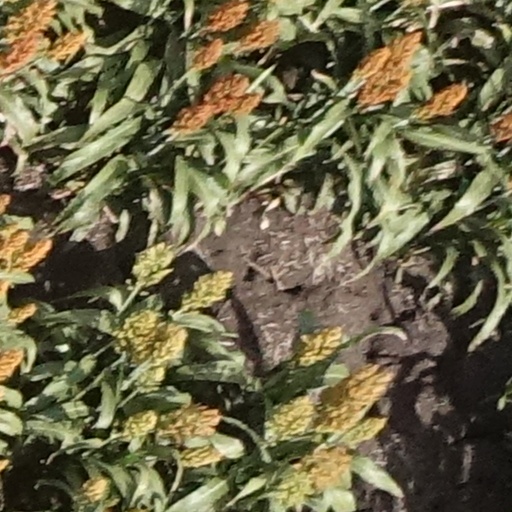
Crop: sorghum